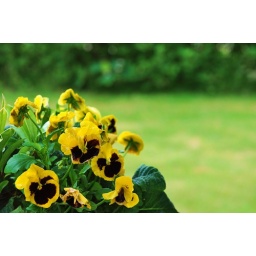
On Texel we stayed in a small house for a week, these flowers where in our garden... they looked nice.